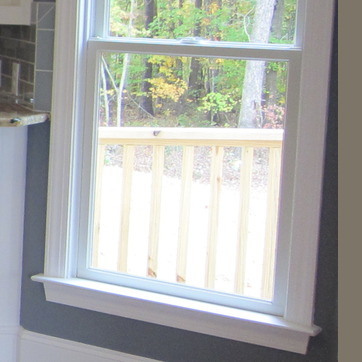
Material: glass